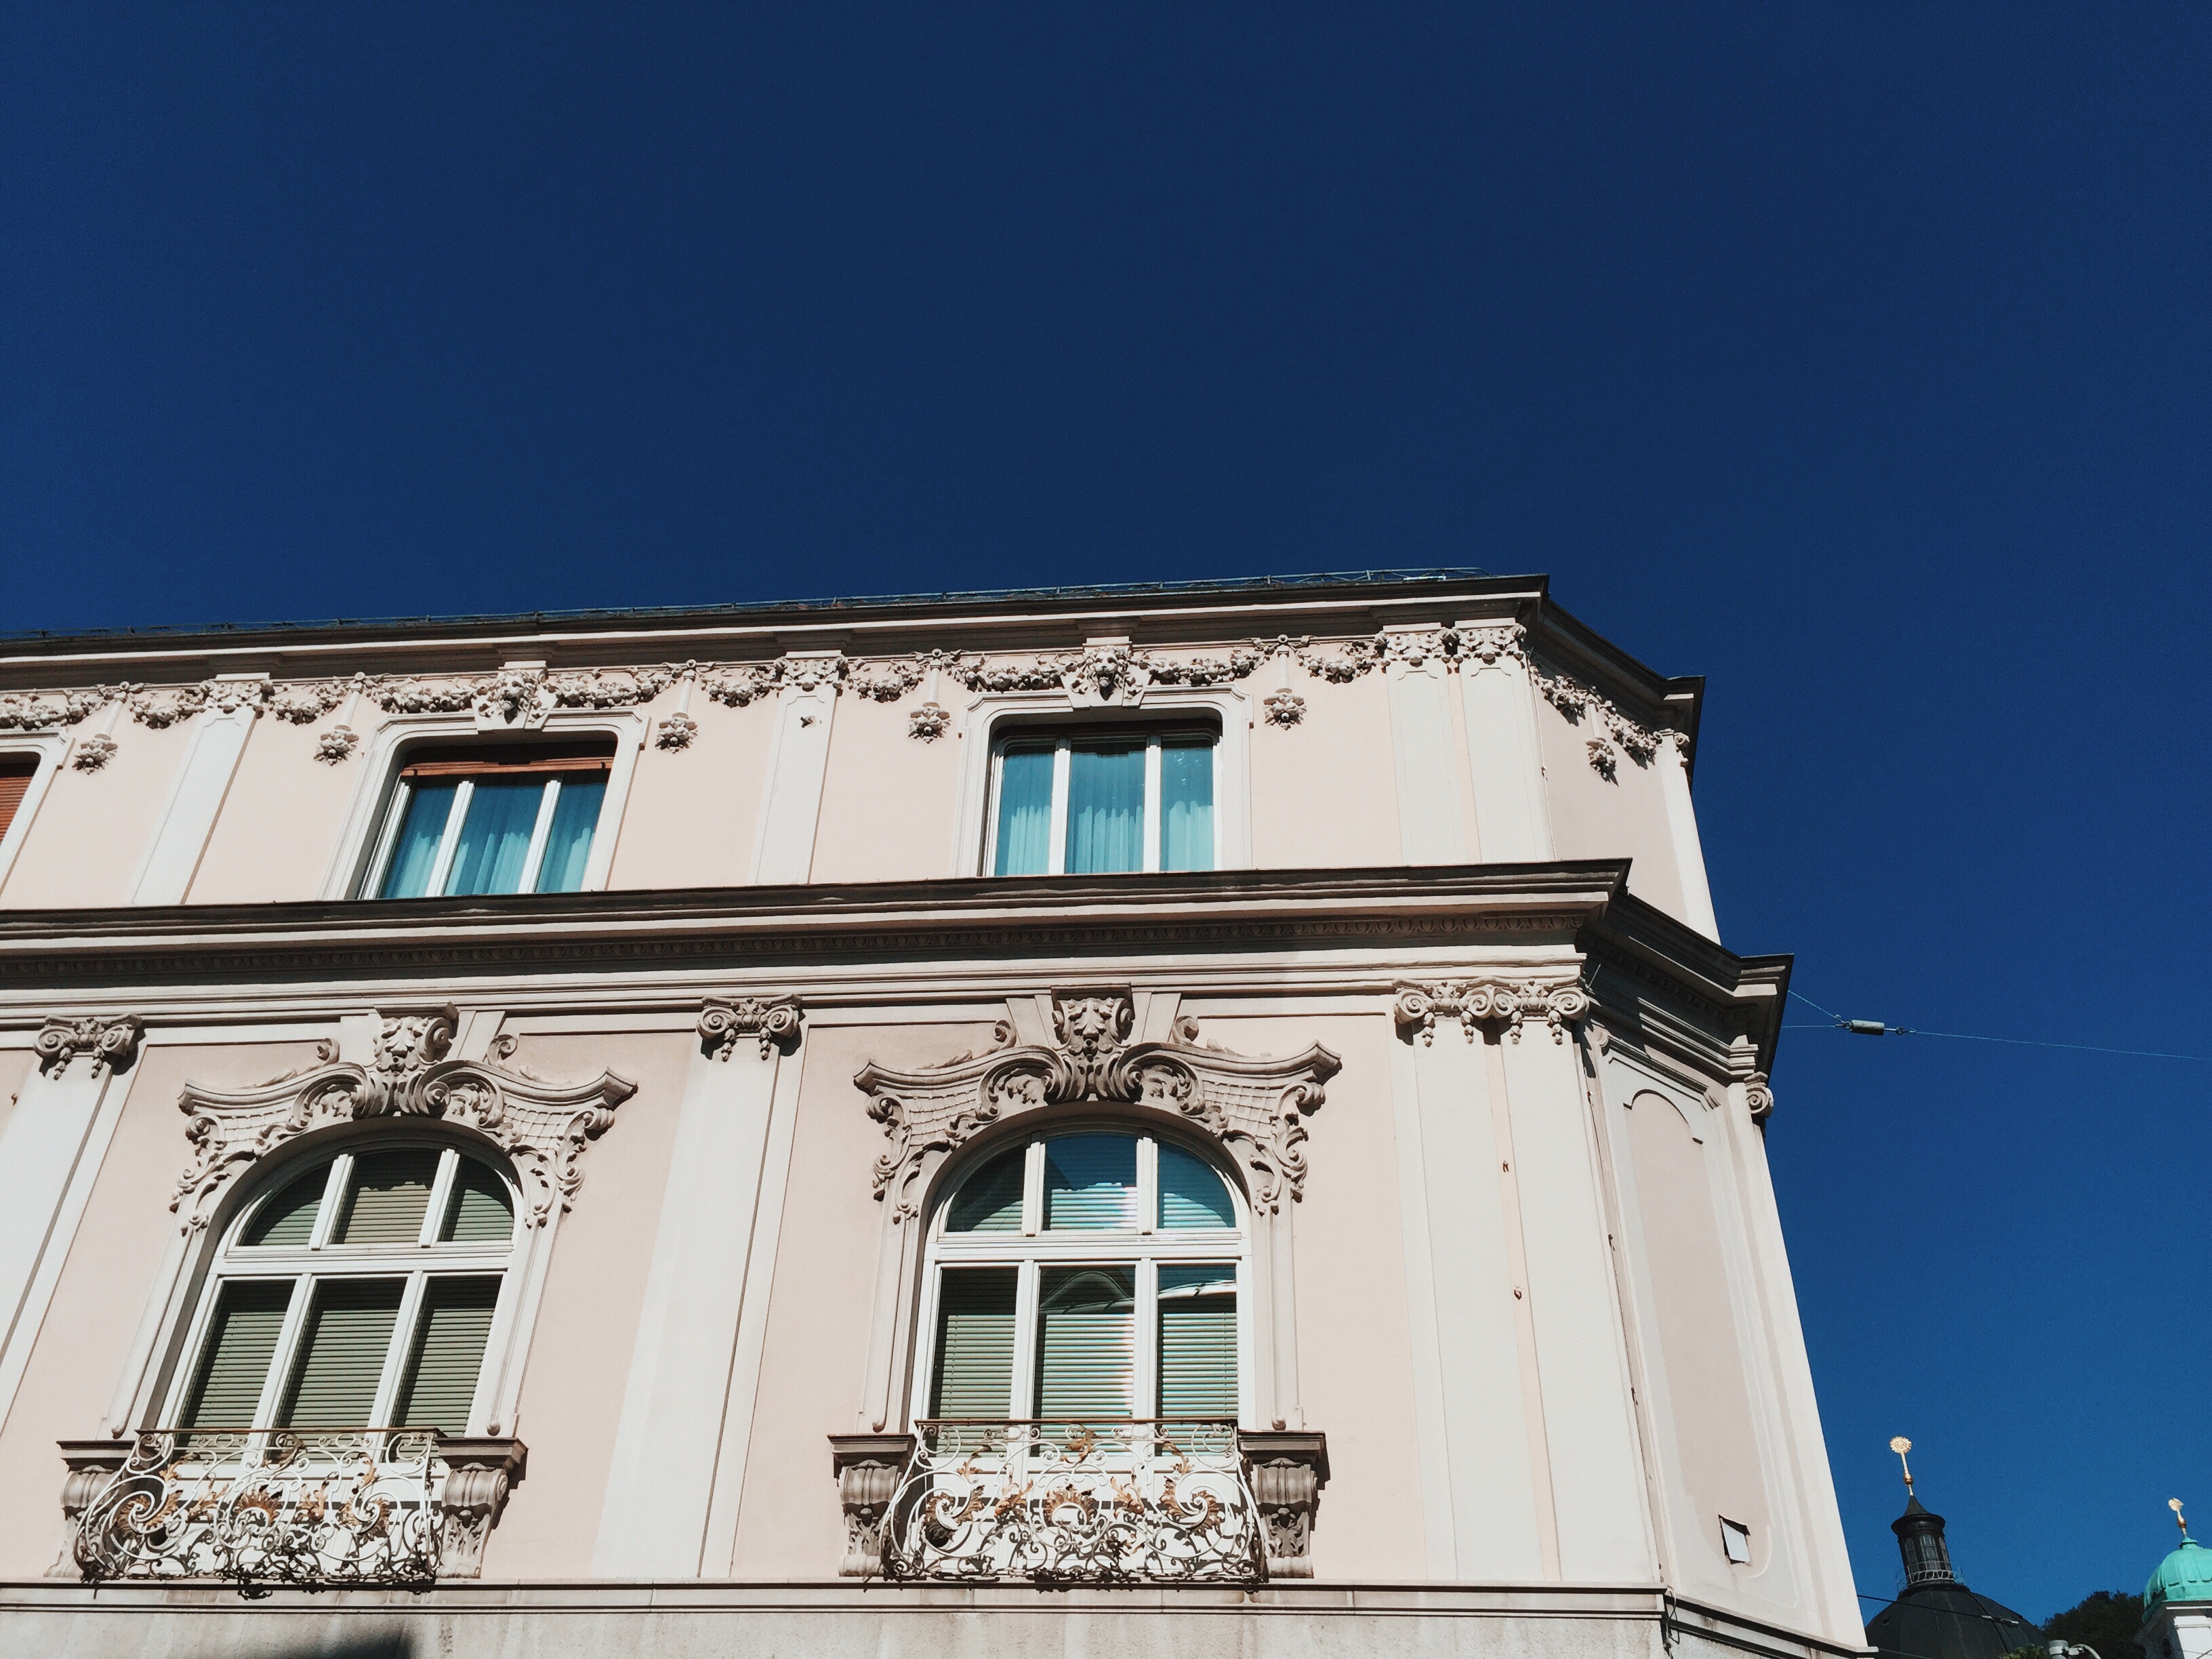
architecture, window, building, tower, landmark, facade, blue